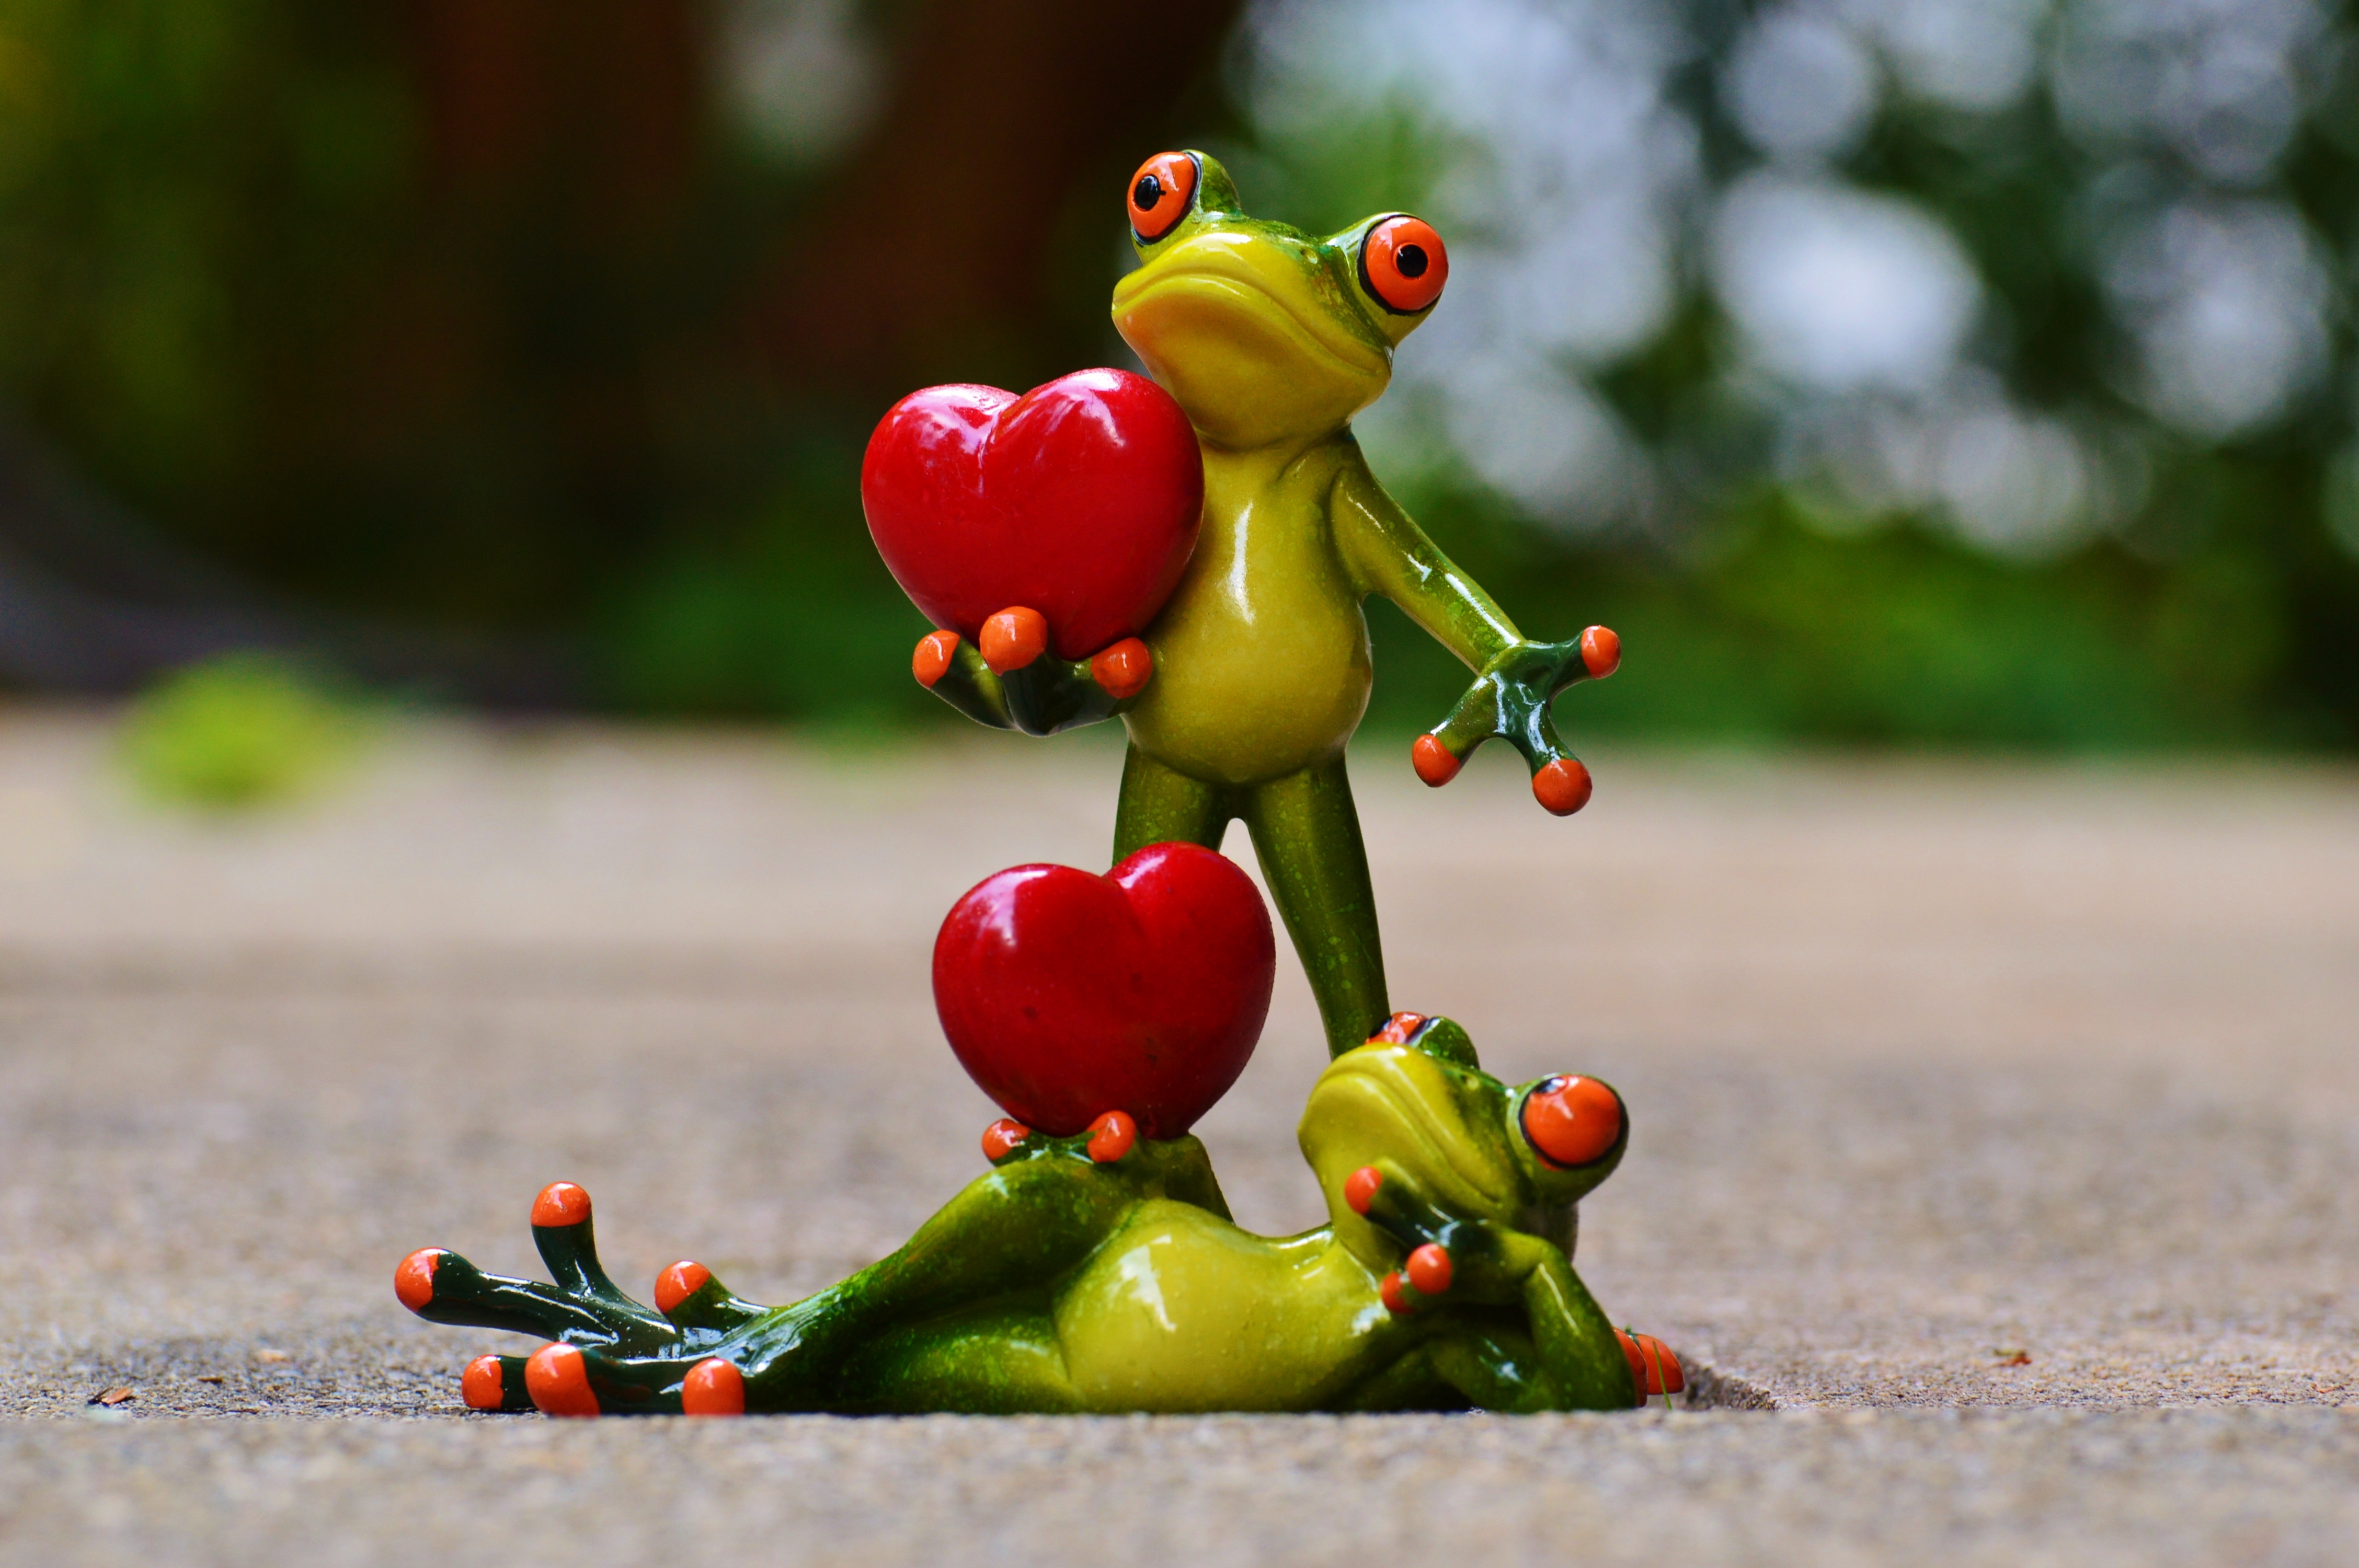
plant, flower, animal, cute, love, heart, food, green, red, produce, frog, amphibian, flora, fun, figure, pose, funny, pair, frogs, macro photography, valentine's day, land plant